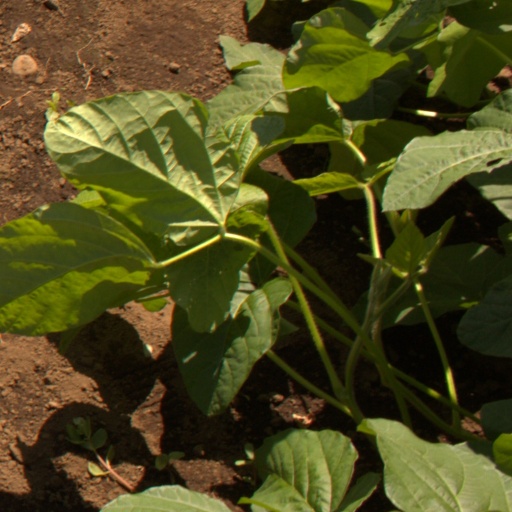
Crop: soybean